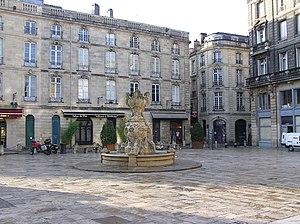
Bordeaux place du parlement
La place du Parlement est une place à l'italienne située dans le centre-ville de Bordeaux, quartier Saint Pierre, à proximité de la place de la Bourse. Elle est inscrite monument historique le 17 avril 1952.
Cet article recense les monuments historiques de Bordeaux, en France.
Monuments et lieux touristiques de Bordeaux, ville de Gironde.
Cette page présente la liste des voies de Bordeaux classées par catégories.